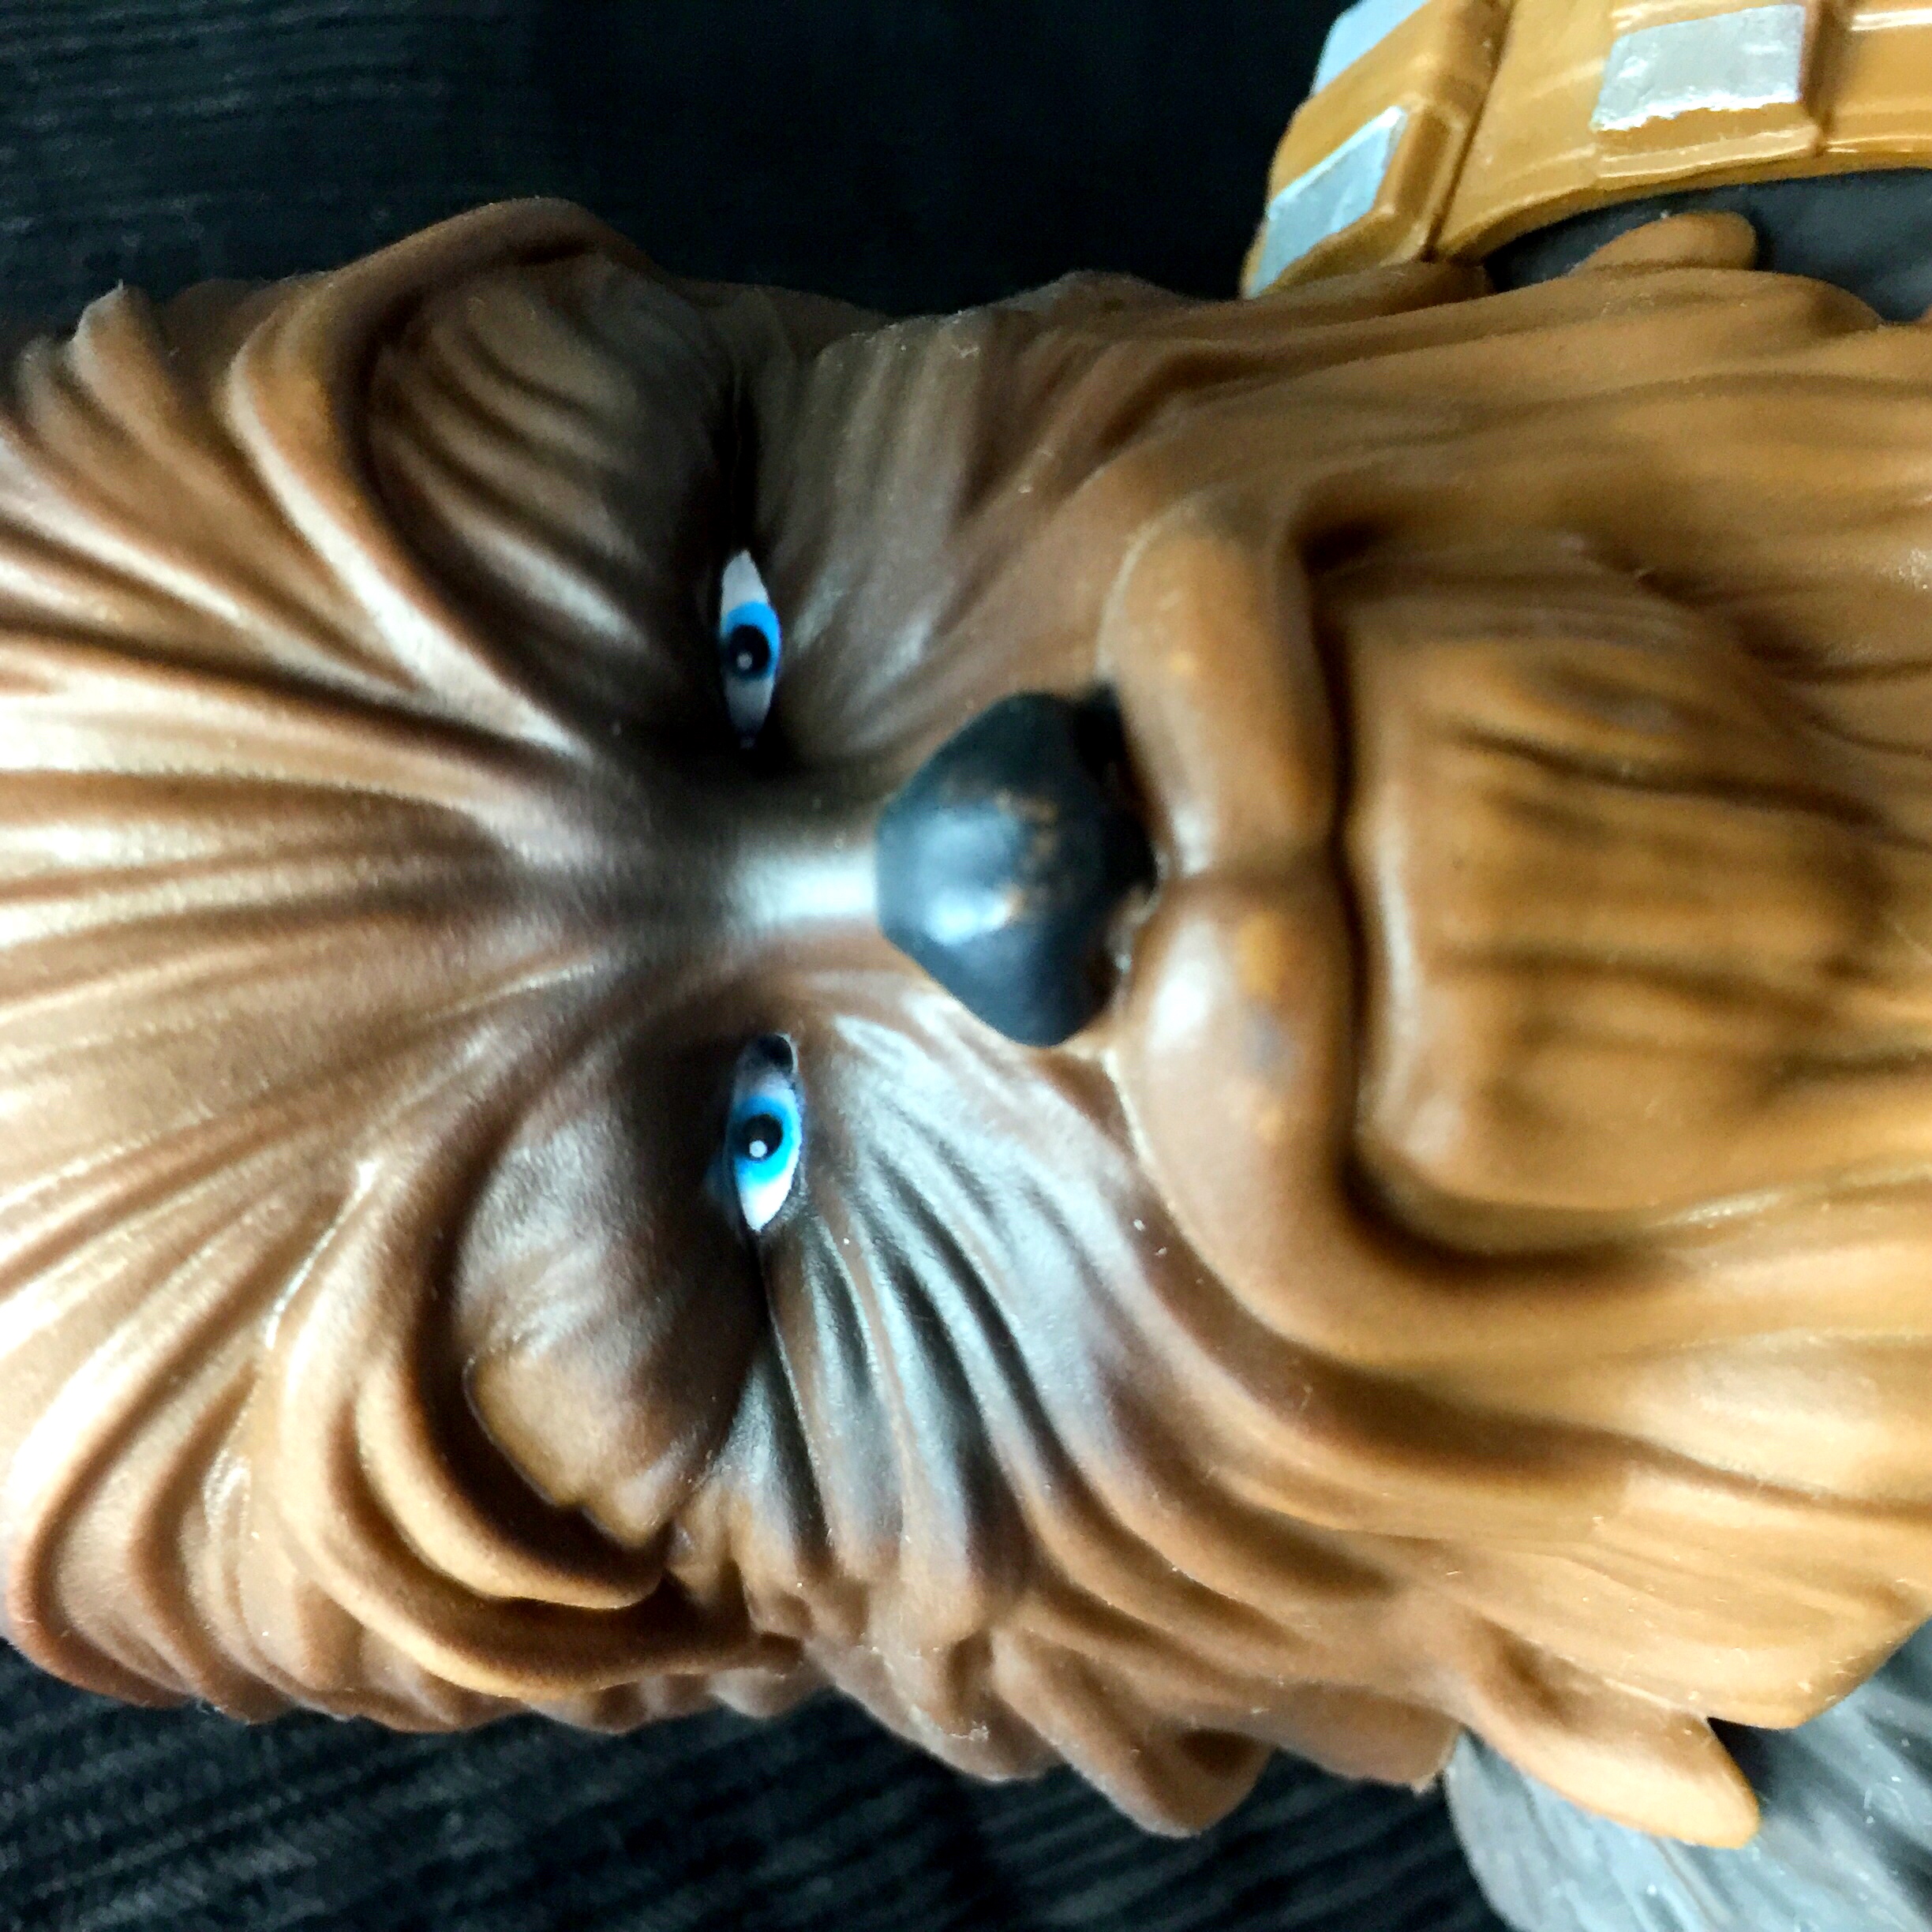
iphone, star, statue, lion, sculpture, art, head, starwars, instagram, argentina, carving, iphoneography, wars, project365, squareformat, rodrigoparedes, buenosaires, ar, 160378, 160378com, www160378com, iphone6plus, 233, mythology